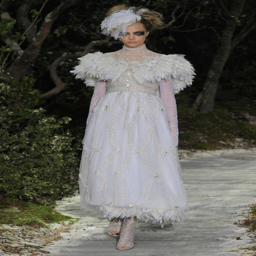
a model walks the runway at the fashion show during fashion week .